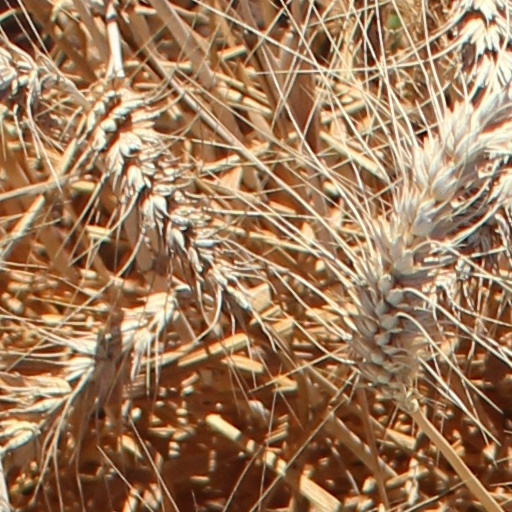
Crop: wheat